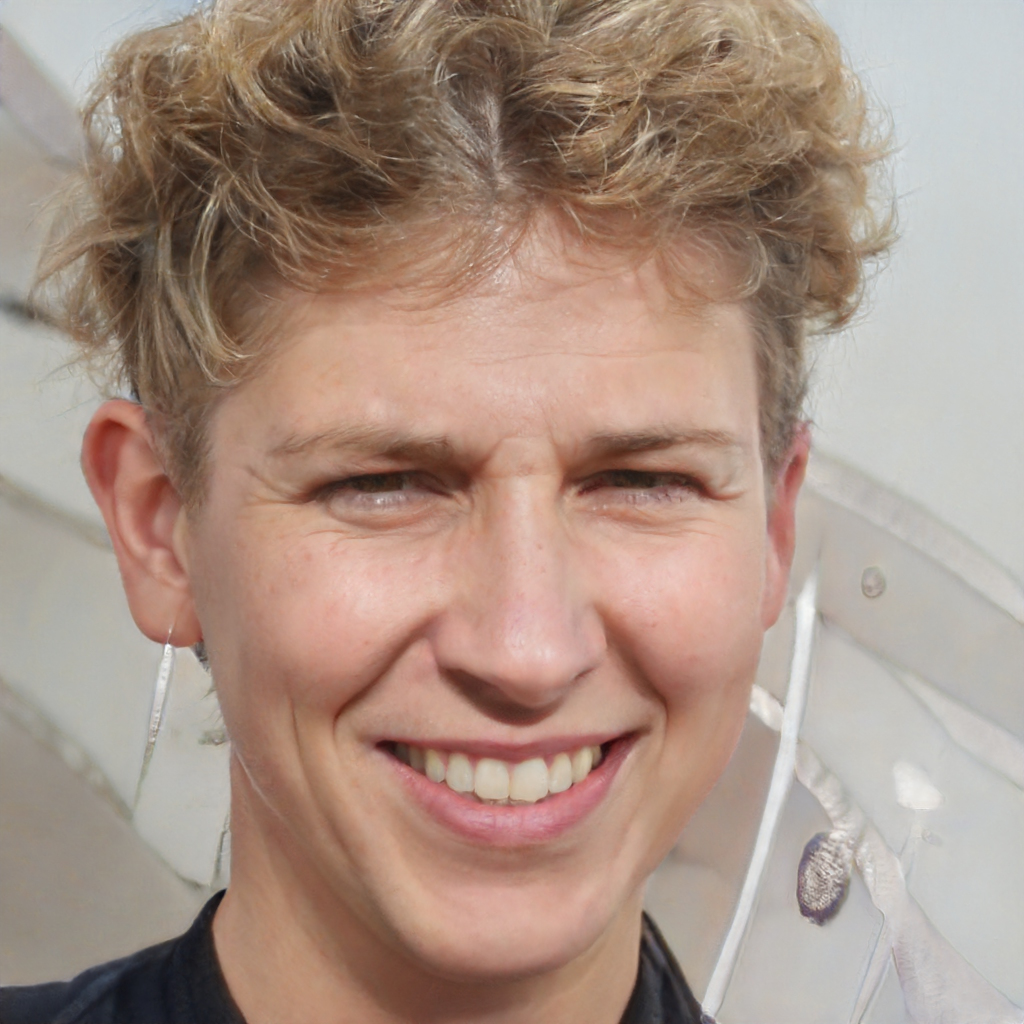
Label: Colored